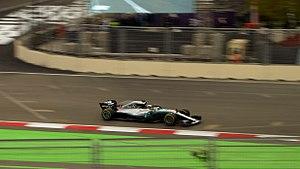
Le championnat du monde de Formule 1 2018 est la 69ᵉ édition du championnat du monde de Formule 1. Il comporte vingt-et-une courses, avec les retours au calendrier des Grands Prix de France et d'Allemagne et démarre le 25 mars en Australie, pour s'achever le 25 novembre à Abou Dabi. Il marque une évolution inédite pour l'esthétique des Formule 1 et pour la sécurité des pilotes : la présence du Halo, une structure de protection frontale du cockpit des monoplaces conçue pour protéger la tête des pilotes d'un choc avec un objet en mouvement. Le championnat des pilotes est remporté par Lewis Hamilton le 28 octobre à l'arrivée du Grand Prix du Mexique, dix-neuvième des vingt-et-une manches du championnat et celui des constructeurs par Mercedes Grand Prix pour la cinquième fois consécutive à l'arrivée de la course suivante au Brésil le 11 novembre.
Le Grand Prix automobile d'Azerbaïdjan 2018 disputé le 29 avril 2018 sur le circuit urbain de Bakou, est la 980ᵉ épreuve du championnat du monde de Formule 1 courue depuis 1950. Il s'agit de la 2ᵉ édition du Grand Prix d'Azerbaïdjan comptant pour le championnat du monde de Formule 1 et la quatrième manche du championnat 2018.